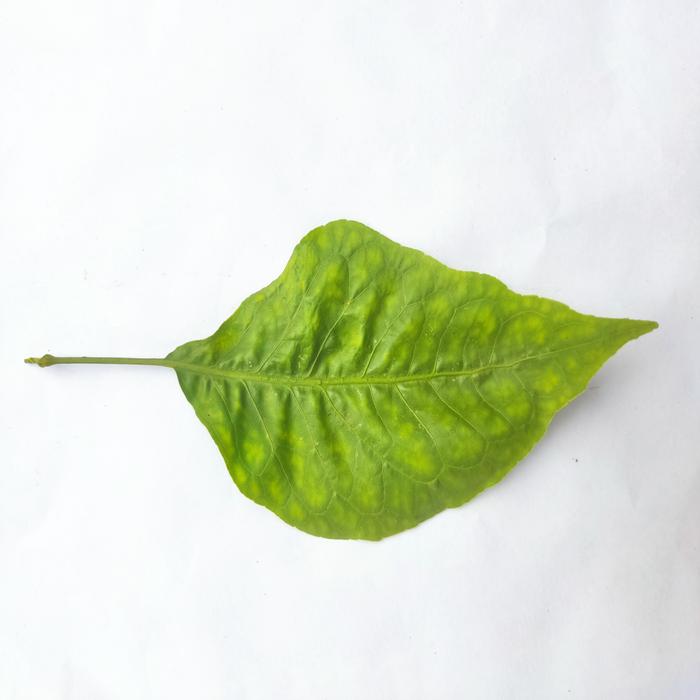
Crop: Aegle Marmelos
Leaf condition: Leaf_Spot